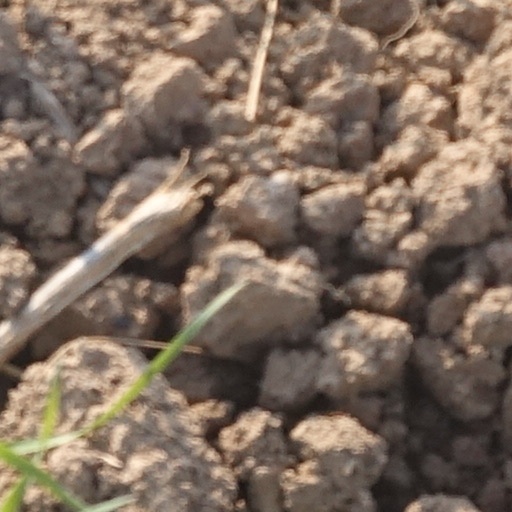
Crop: wheat